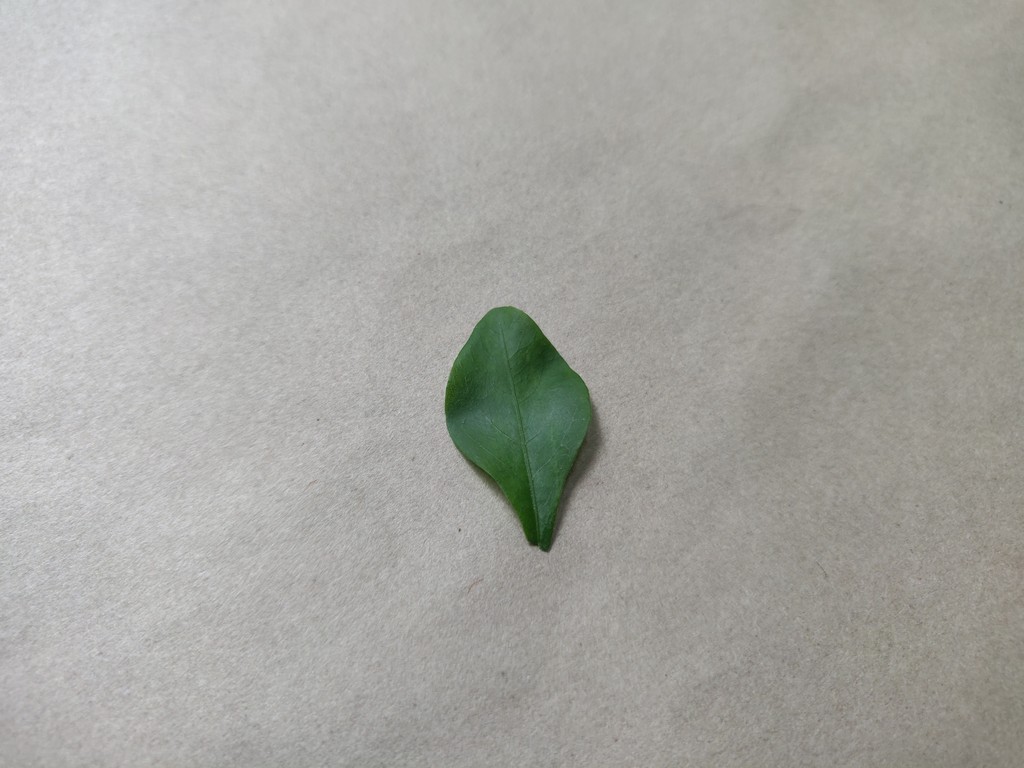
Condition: Healthy
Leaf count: single
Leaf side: front